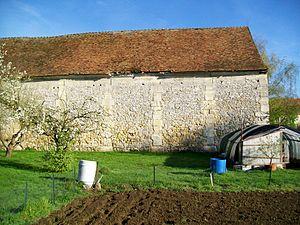
Vue partielle de la façade sud d'une grange construite à la fin du XVIIIe siècle, à l'emplacement d'une ancienne grange dîmière appartenant à la ferme du Temple, Puiseux-en-France, Val-d'Oise.
La commanderie de Puiseux est aussi désignée sous le terme commanderie de Puiseux-en-Parisis, ou encore temple de Puiseux.
Puiseux-en-France est une commune française située dans le département du Val-d'Oise, en région Île-de-France.